Scott Brown (politician)

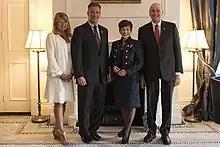
Brown and his wife with Governor-General Patsy Reddy and her husband

Brown had stated that win or lose in his 2014 New Hampshire Senatorial bid, he planned to remain a New Hampshire resident for the rest of his life. In January 2015, it was revealed that shortly after losing to Shaheen, Brown, age 55, filed an application to the Massachusetts State Retirement Board to claim a state pension. Brown did not rule out running for office again in the future. Brown is also working as a contributor for Fox News Channel and as an on-call host for Fox & Friends. Brown served as a featured speaker at the 2015 Republican Leadership Summit in Nashua, New Hampshire. Brown continues to play an active role in politics, campaigning and fundraising with senatorial and congressional candidates and meeting with Republican candidates for president in New Hampshire.